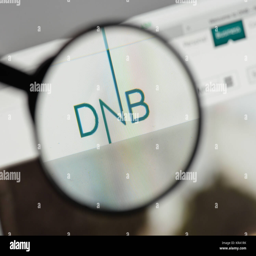
logo on the website homepage